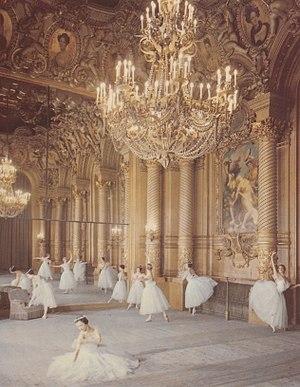
Le foyer de la danse - Nord-Est
L’opéra Garnier, ou palais Garnier, est un théâtre national qui a la vocation d'être une académie de musique, de chorégraphie et de poésie lyrique ; il est un élément majeur du patrimoine du 9ᵉ arrondissement de Paris et de la capitale. Il est situé place de l'Opéra, à l'extrémité nord de l'avenue de l'Opéra et au carrefour de nombreuses voies. Il est accessible par le métro, par le RER et par le bus. L'édifice s'impose comme un monument particulièrement représentatif de l'architecture éclectique et du style historiciste de la seconde moitié du XIXᵉ siècle. Sur une conception de l’architecte Charles Garnier retenue à la suite d’un concours, sa construction, décidée par Napoléon III dans le cadre des transformations de Paris menées par le préfet Haussmann et interrompue par la guerre de 1870, fut reprise au début de la Troisième République, après la destruction par incendie de l’opéra Le Peletier en 1873. Le bâtiment est inauguré le 5 janvier 1875 par le président Mac Mahon sous la IIIᵉ République.